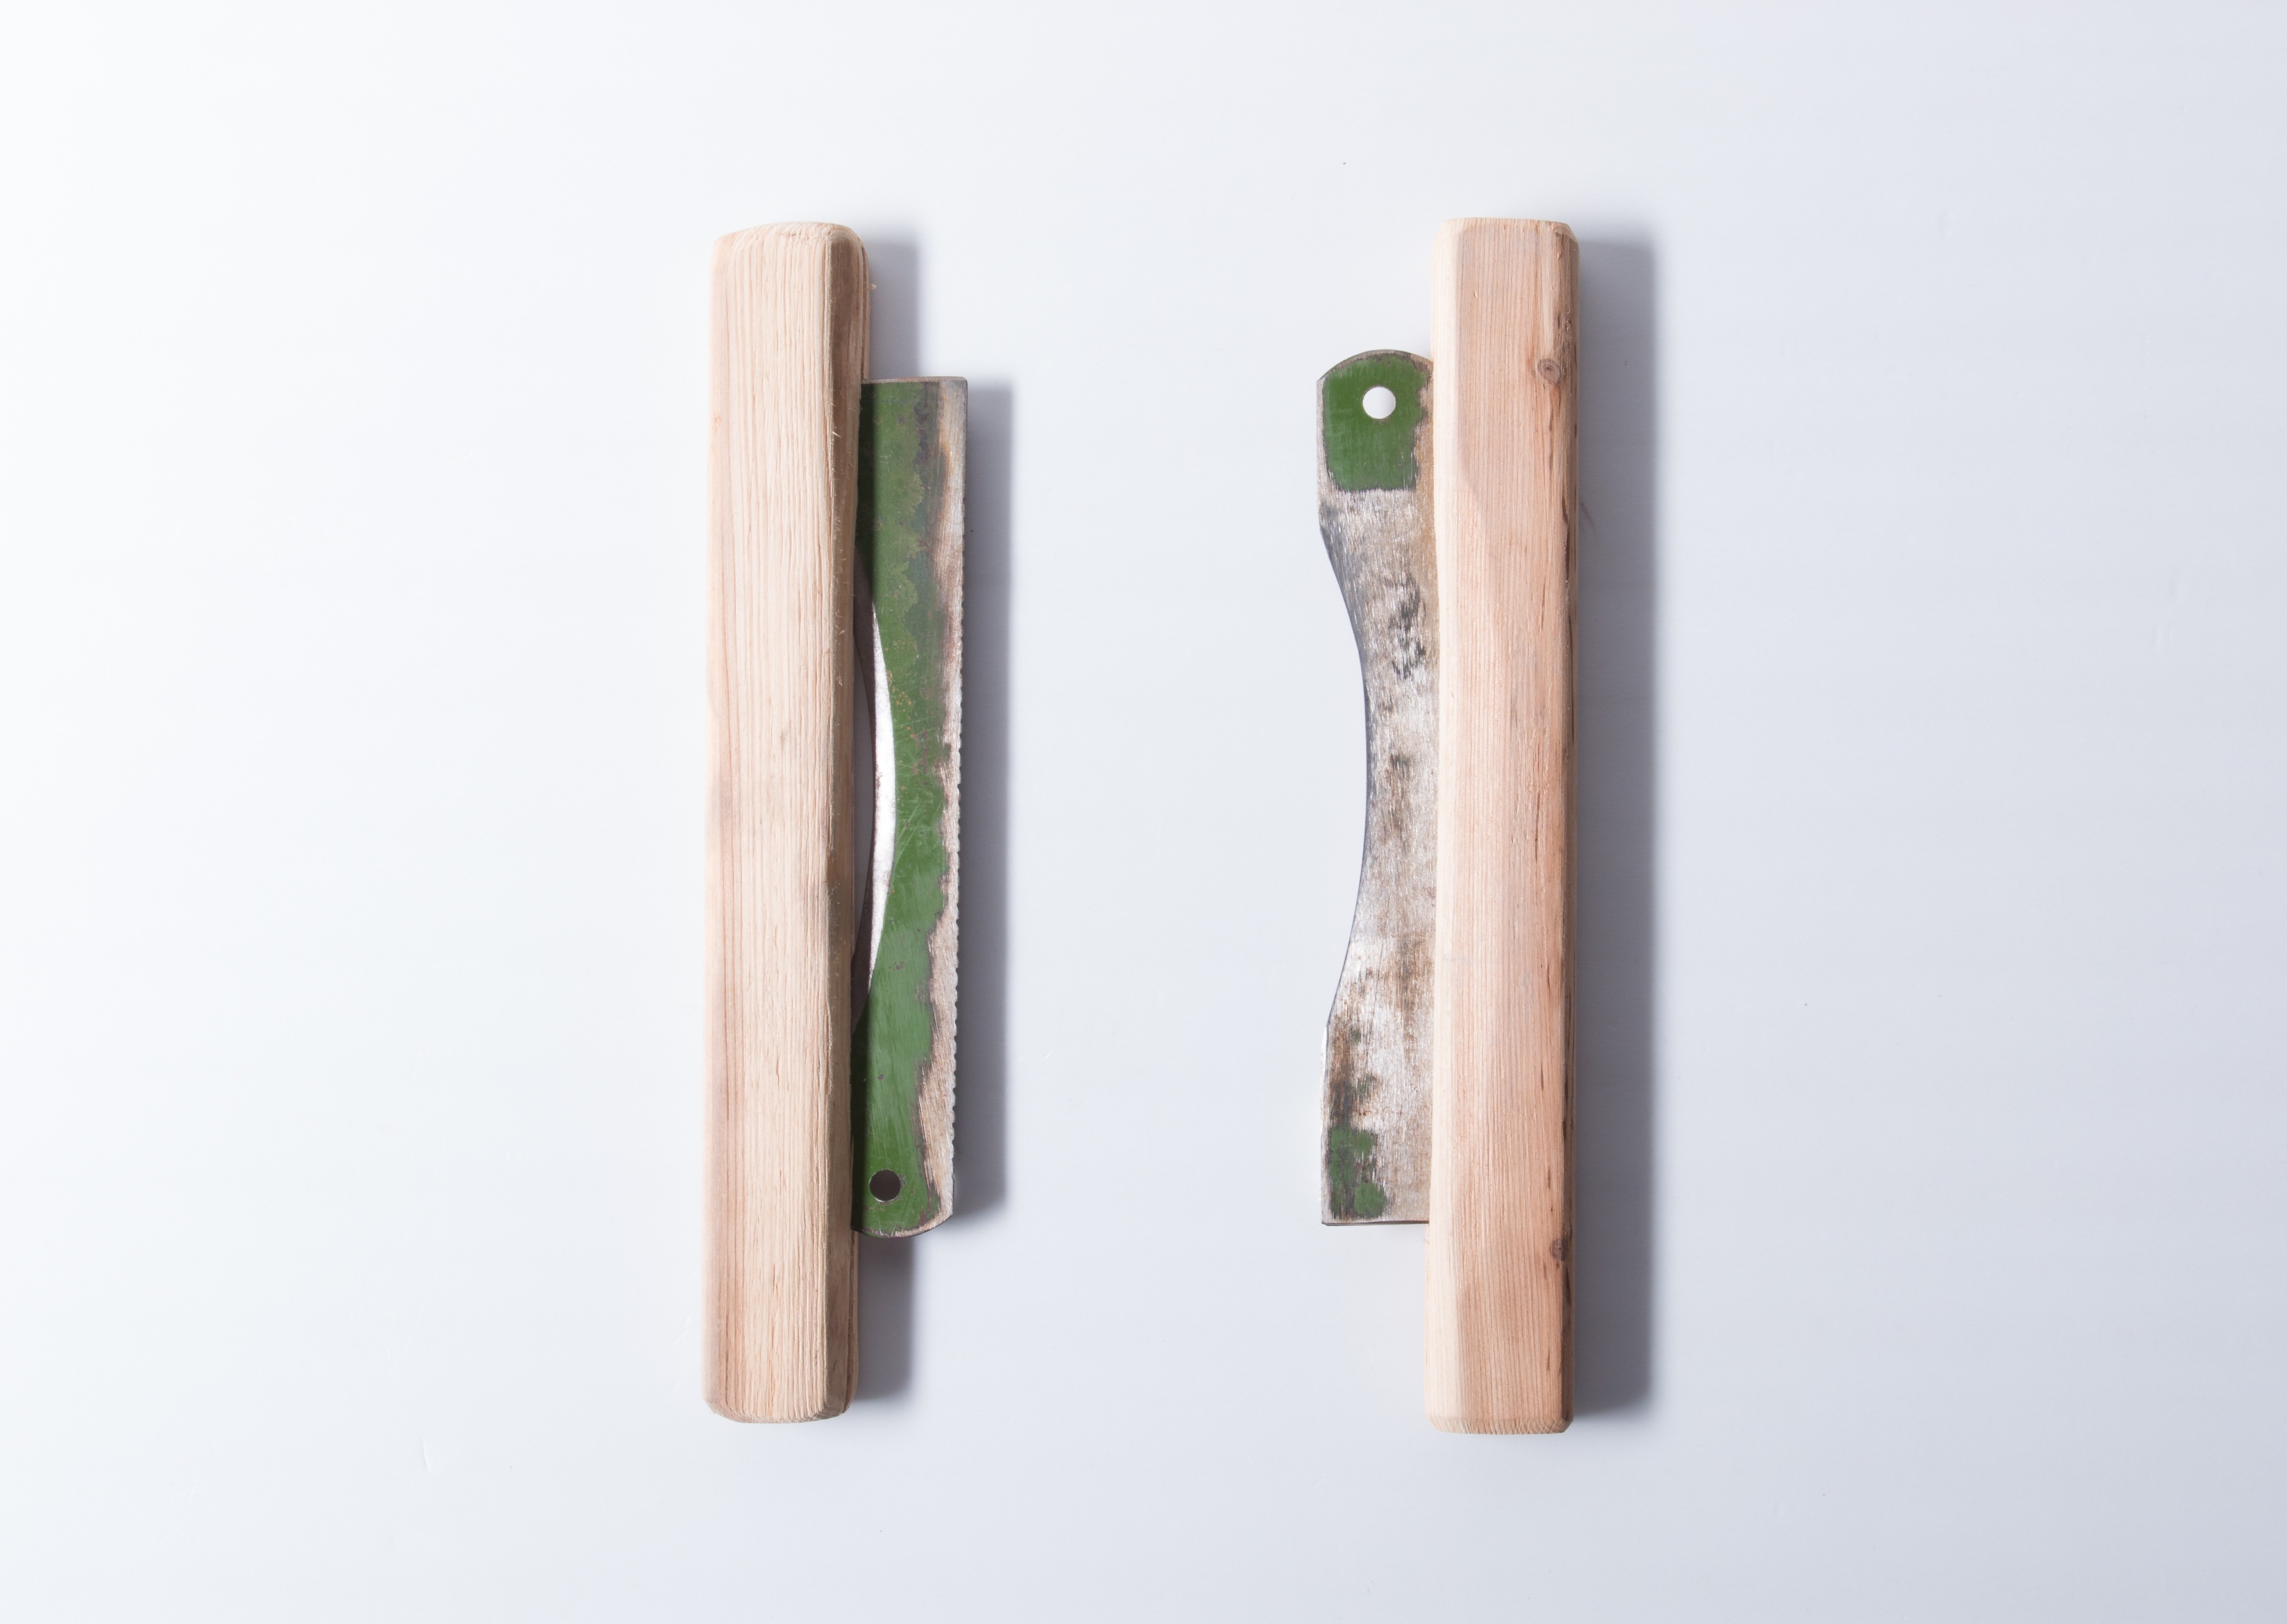
wood, chinese, shelf, product, crafts, tools, manual, china, traditional, hand tools, cutting tool